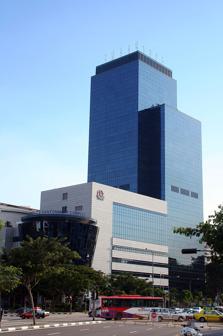
Building: Police Cantonment Complex
Country: Malaysia
Year built: 2001
Government in New Bridge Road, Singapore Police Cantonment Complex General information Status Completed Type Government Location 391 New Bridge Road, Singapore 088762 Coordinates 1°16′42.29″N 103°50′21.57″E / 1.2784139°N 103.8393250°E / 1.2784139; 103.8393250 Construction started November 1997 ; 27 years ago ( 1997-11 ) Completed May 2001 ; 23 years ago ( 2001-05 ) Opening July 2001 ; 23 years ago ( 2001-07 ) Cost S$206.1 million Owner Ministry of Home Affairs Technical details Floor count 25 Floor area 106,400 m 2 Design and construction Architect(s) Public Works Department Structural engineer CPG Corporation Main contractor Kajima Overseas Asia Pte Ltd References The Police Cantonment Complex ( PCC ) is a high-rise government complex located on 391 New Bridge Road , Singapore 088762, next to Outram Park MRT station . It was officially opened in July 2001. Amenities and architecture The design of the building integrates the varied operational requirements of the major offices to create a modern, efficient and user-friendly environment. Each department block has its own distinct identity and yet when viewed together, project a uniform identity. The semi-circular structure at the corner depicts a soaring bird's wing. The energy-efficient aluminium and glass curtain-wall, intelligent building management system, document conveying system and central vacuum system are some of the unique features of the main complex. The complex consists of four blocks of building and consists of a 25-storey tower with 6 to 9-storey podium blocks and a 4-storey basement for parking, services and operational areas. Block A houses the Central Police Division , together with the Bukit Merah East Neighbourhood Police Centre. Block B houses the Central Narcotics Bureau (CNB), while the Criminal Investigation Department (CID) is located in Block C and the Commercial Affairs Department (CAD) in Block D. Located on the second floor of Block D are the Certificate of No Criminal Conviction (CNCC) Office, Record Office, Police Welfare Division and Licensing Division. The complex is guarded with armed Aetos Auxiliary police officers and vehicle access roads have tank barriers to protect the building. References